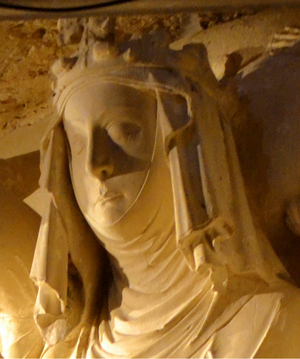
Les conjoints des souverains de Sicile ont pour la plupart partagé le titre de leur époux ; à une exception près, le monarque était un roi et son épouse prenait de façon systématique le titre de reine. Le seul cas de reine régnante est Marie Iʳᵉ et son mari fut un roi consort de Sicile, avant de lui succéder à son veuvage.
Blanche d’Anjou, Blanche d’Anjou-Sicile ou Blanche de Naples, née en 1280 et morte le 14 octobre 1310 à Barcelone, est la deuxième femme de Jacques II d'Aragon. Issue de la maison capétienne d'Anjou-Sicile, elle est la fille de Charles II d'Anjou et de Marie de Hongrie. Elle est notamment la mère d'Alphonse IV d'Aragon.